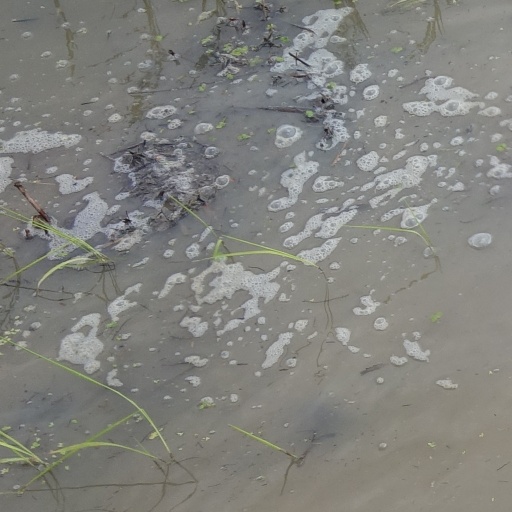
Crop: rice